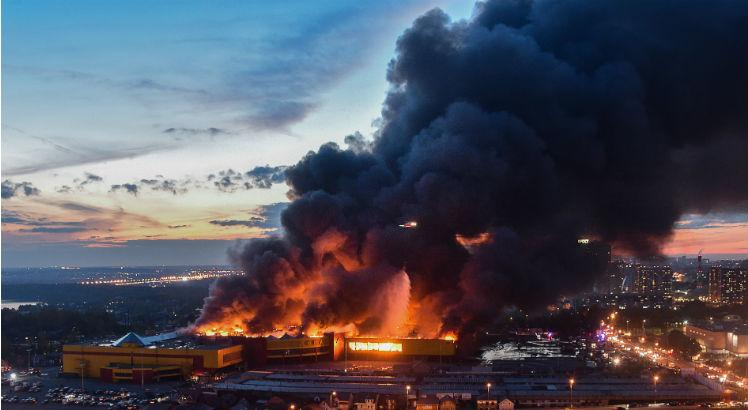
Fire: yes
Smoke: yes